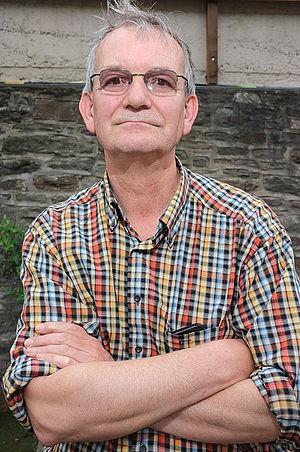
La photographie contemporaine regroupe, d'un point de vue chronologique, les images photographiques réalisées des années 1980 à nos jours.
Un photographe est une personne qui réalise des photographies, à l'aide d'un appareil photographique, ou de fournitures photographiques.